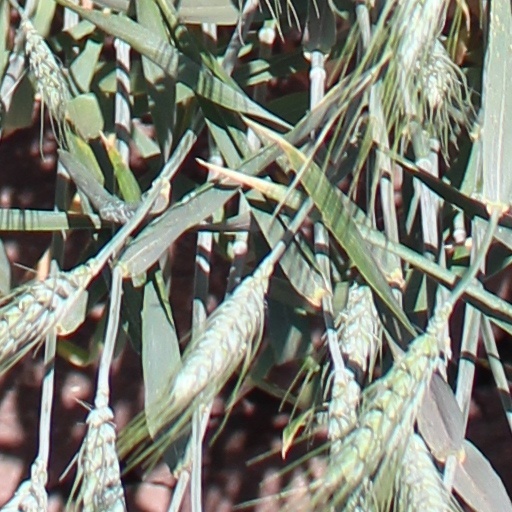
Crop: wheat